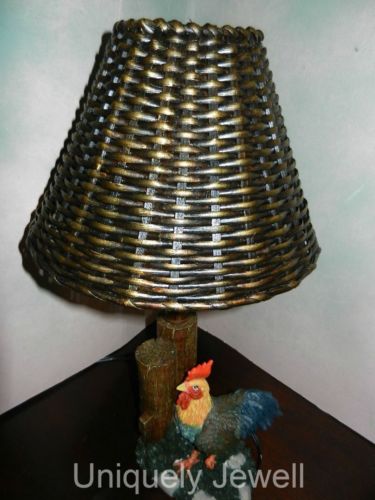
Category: lamp